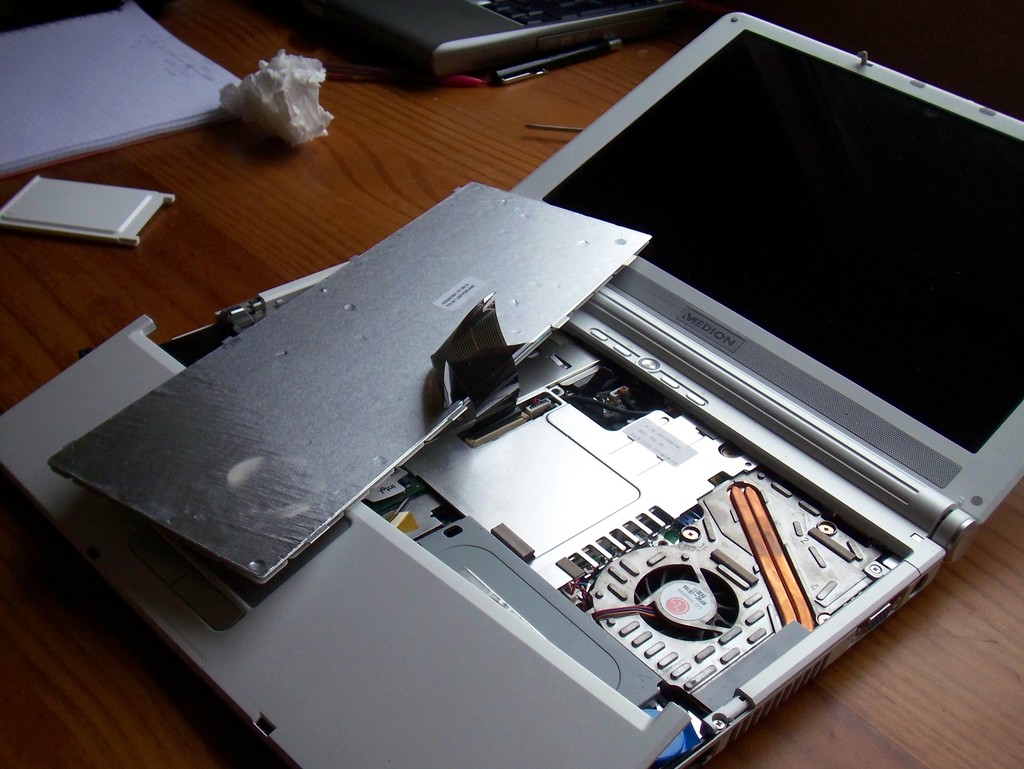
Label: others